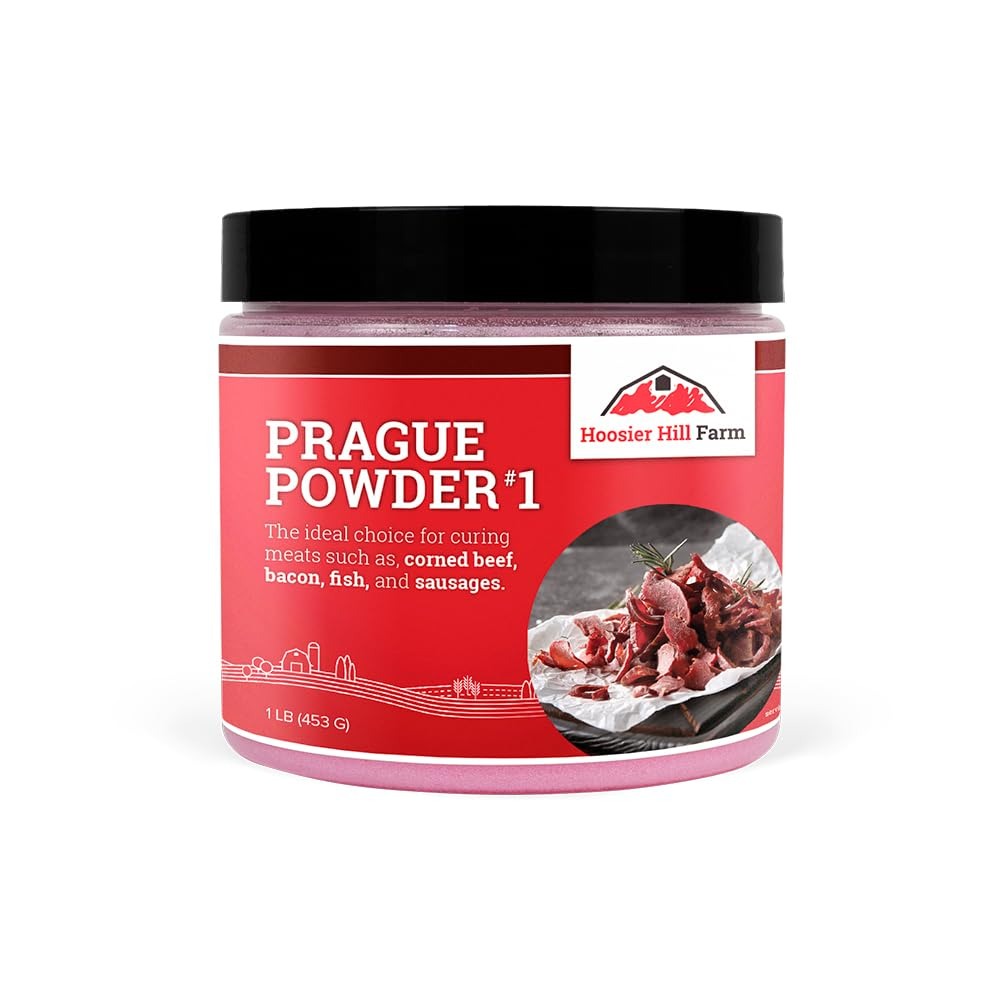
Item Name: Hoosier Hill Farm Prague Powder No.1 (Pink Curing Salt), 1LB (Pack of 1)
Bullet Point 1: Hoosier Hill Farm Prague Powder No. 1 is also referred to as Tinted Cure, Insta Cure, or Pink Curing Salt. It is an essential food preservative used for curing meats that require a wet curing process. This includes a variety of short cure preparations like sausage, corned beef, country ham, bacon, and a variety of fish. In addition, it can be used when making jerky or smoking meats. Made from a combination of table salt and sodium nitrite, curing salt prevents bacteria growth and food poisoning while maintaining your meat’s flavor and appearance. Each container of Prague Powder holds enough to cure 100 pounds of meat.
Bullet Point 2: How to use Prague Powder: To cure meat or fish safely within food safety guidelines, it’s important to use the proper amount of Prague Powder. We recommend using a kitchen scale to weigh both your meat and your curing salt for the most accurate ratio.
Bullet Point 3: Use 1 ounce (equivalent to 6 teaspoons, or 2 tablespoons) of Prague Powder for 25 pounds of meat, or 1 level teaspoon of cure for 5 pounds of meat. Mix curing salt with cold water to dissolve, or add it to your marinade or brine and mix well.
Bullet Point 4: Storage: For maximum shelf life, store in a cool, dry place. We do not recommend refrigerating or freezing curing salt.
Bullet Point 5: Allergens: Packaged in a facility that processes dairy, soy, peanuts, and wheat products.
Value: 16.0
Unit: Ounce

Price: 12.49